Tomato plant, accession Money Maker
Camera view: bottom (45 deg); turntable rotation: 30 degrees
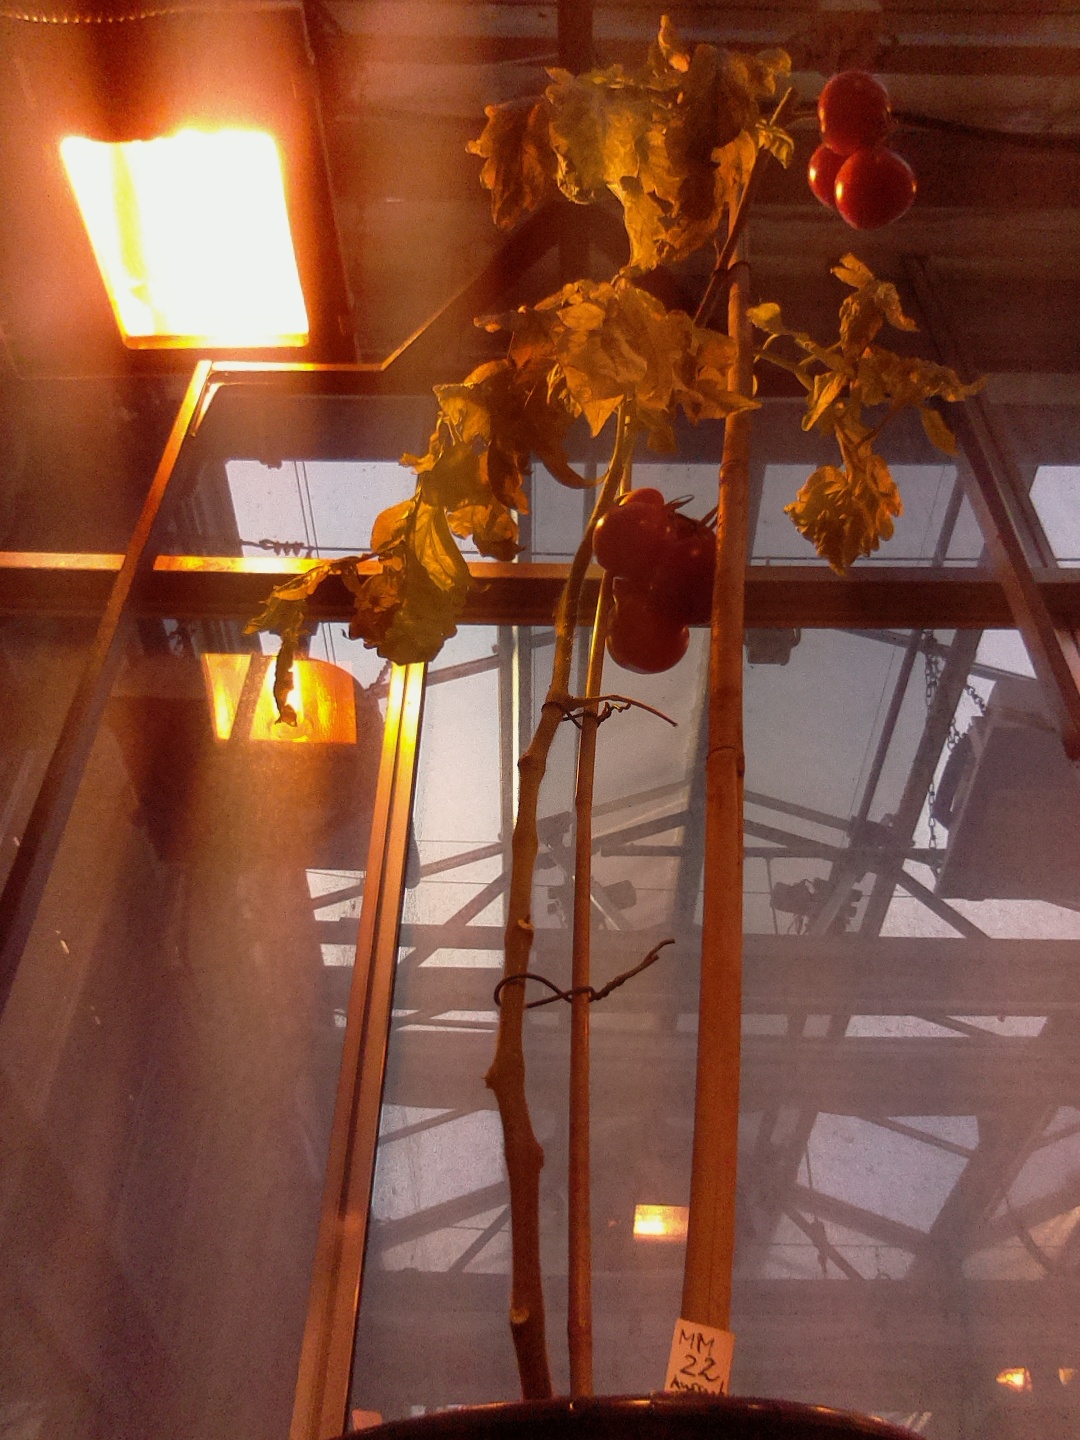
BBCH growth stage 89: 90%-100% of fruits show typical fully ripe color